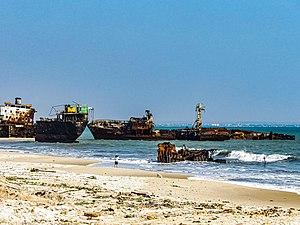
Luanda, anciennement São Paulo da Assunção de Loanda, est la capitale de l’Angola en Afrique australe. La ville se situe au nord-ouest du pays sur la côte de l'Océan Atlantique et bénéficie d'un climat tropical sec.